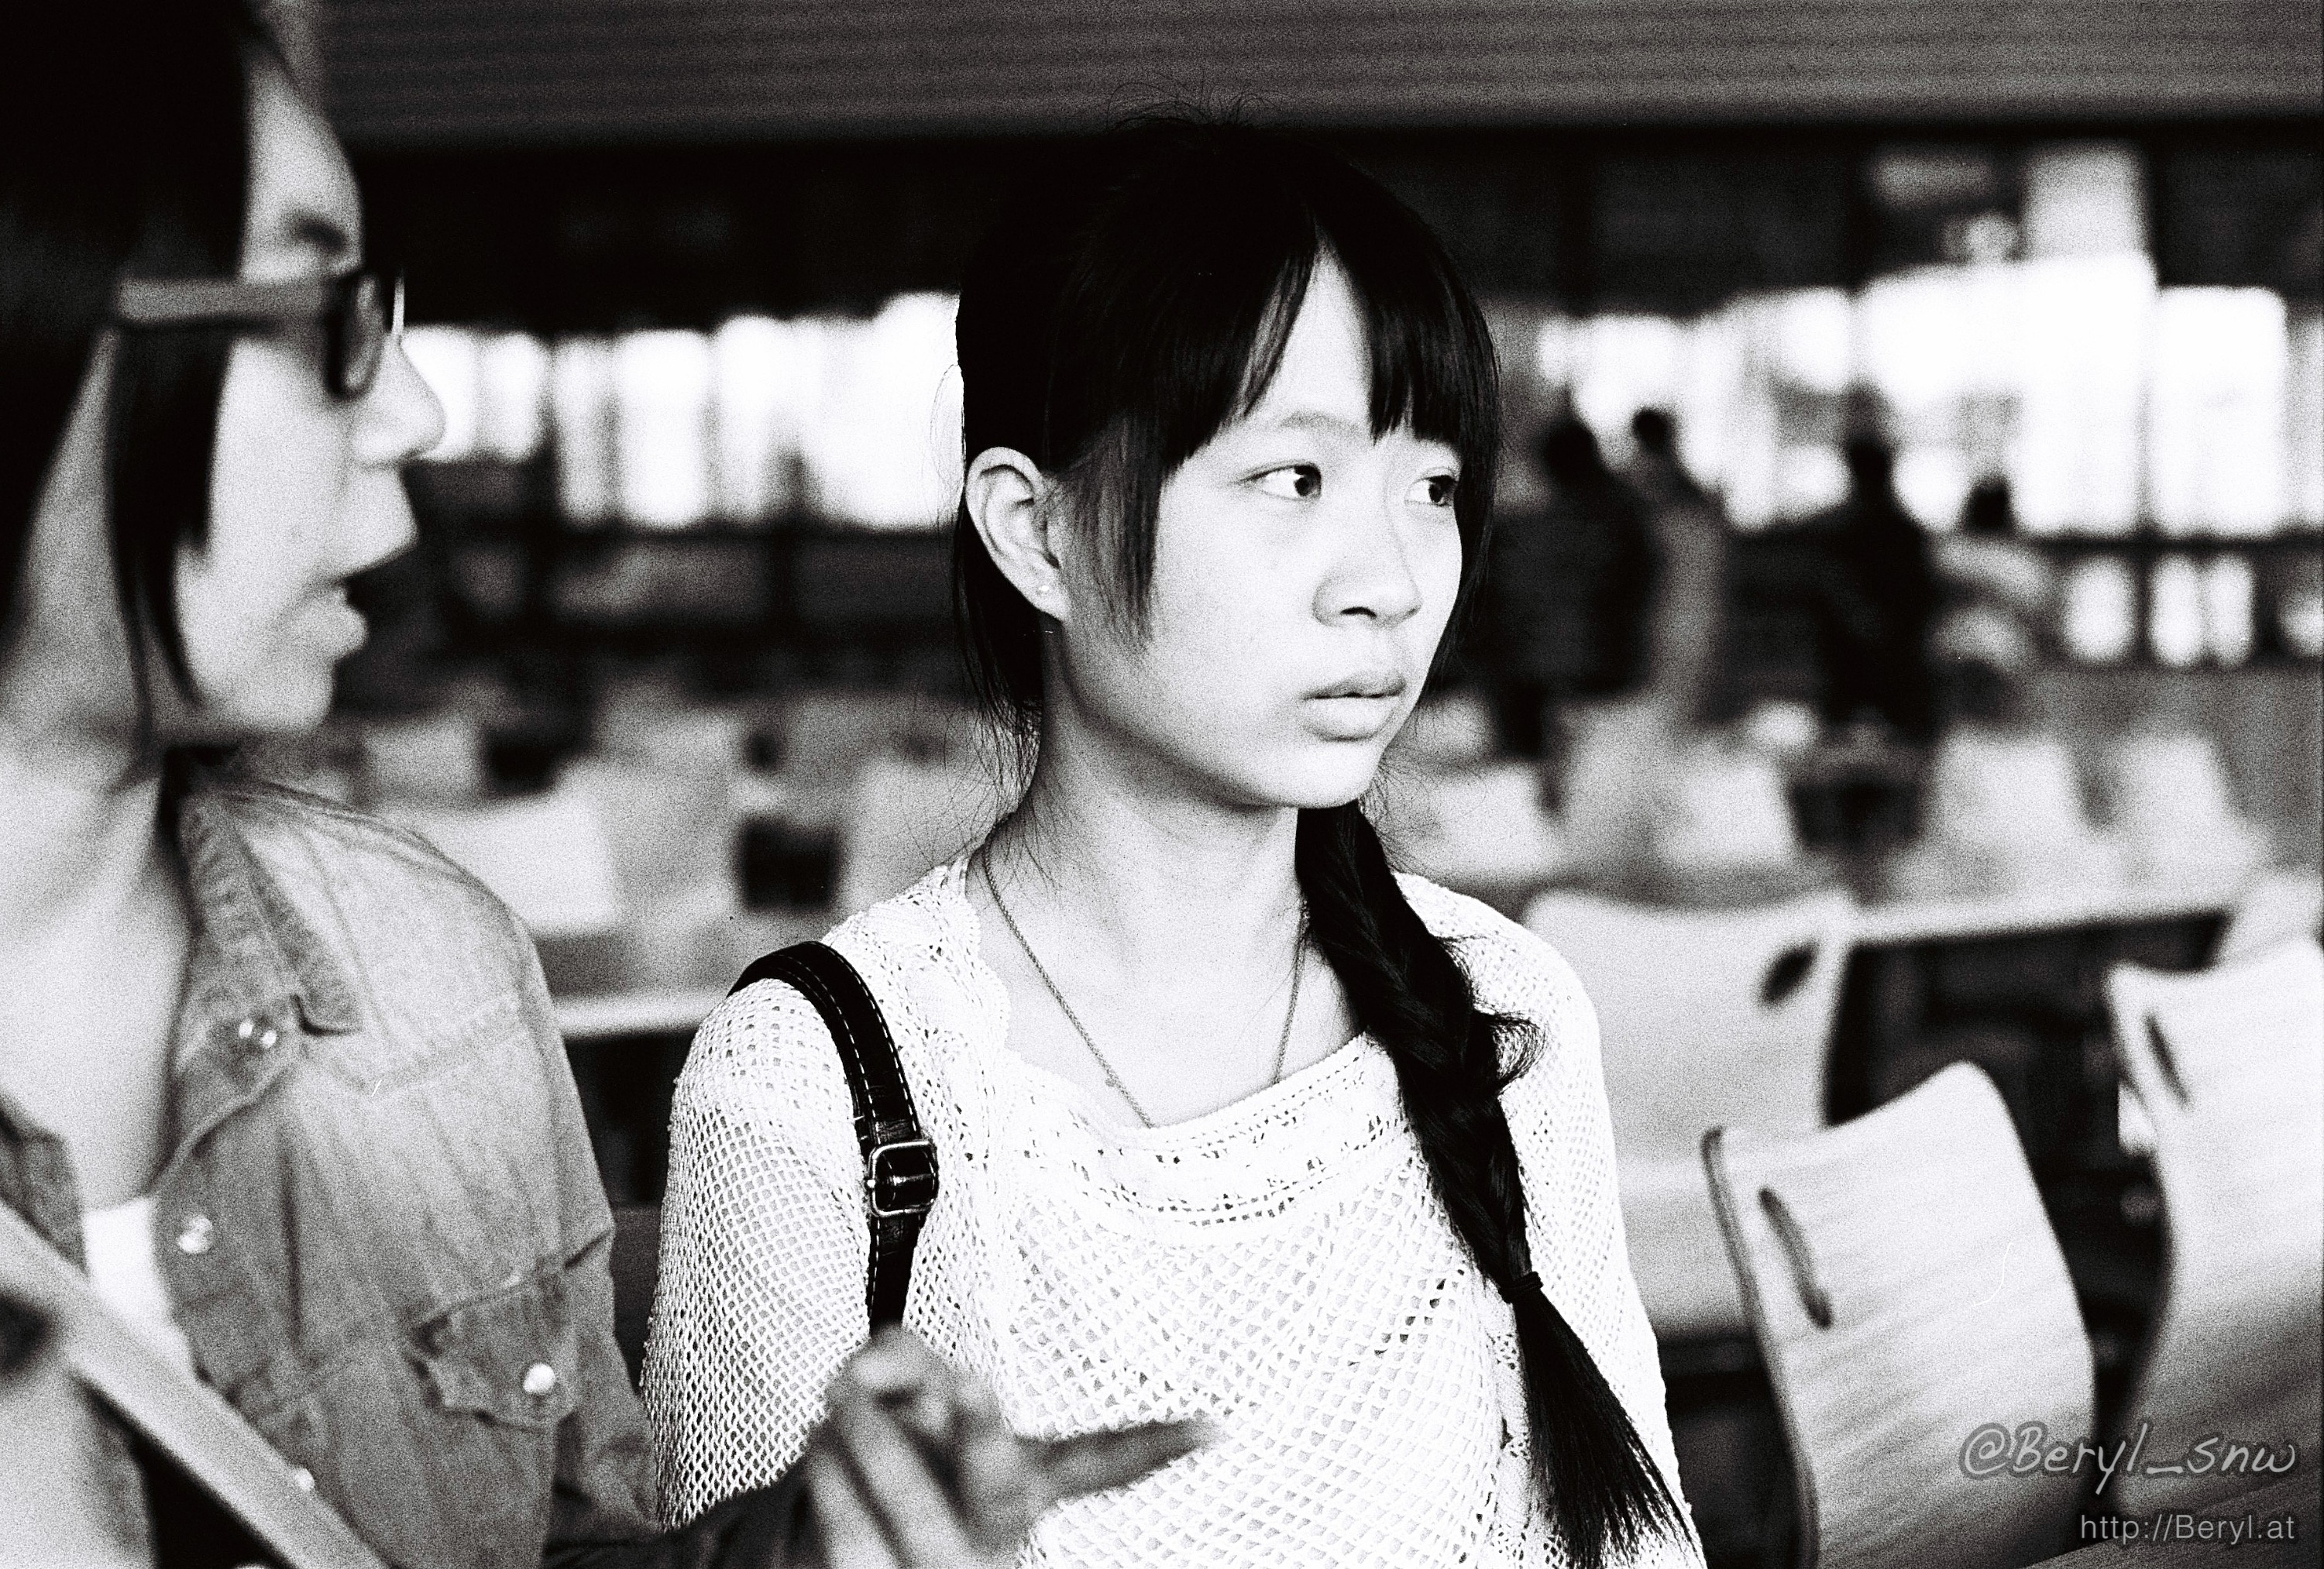
person, black and white, girl, white, photography, film, portrait, student, fashion, nikon, black, monochrome, bw, blackandwhite, girls, 50mm, f14, university, photograph, snapshot, beauty, canton, school, nikkor, china, 400, fm2, macophoto, ponytail, monochrome photography, portrait photography